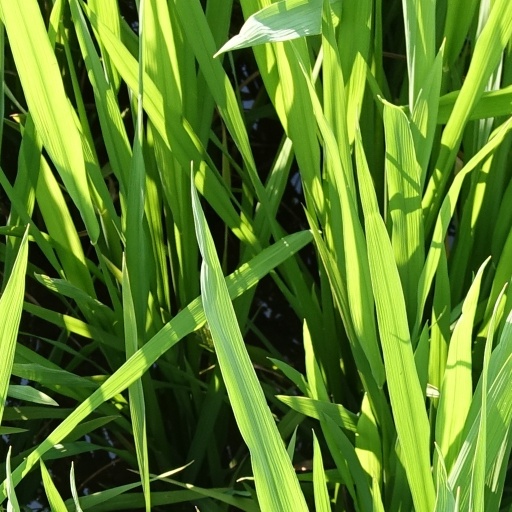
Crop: rice